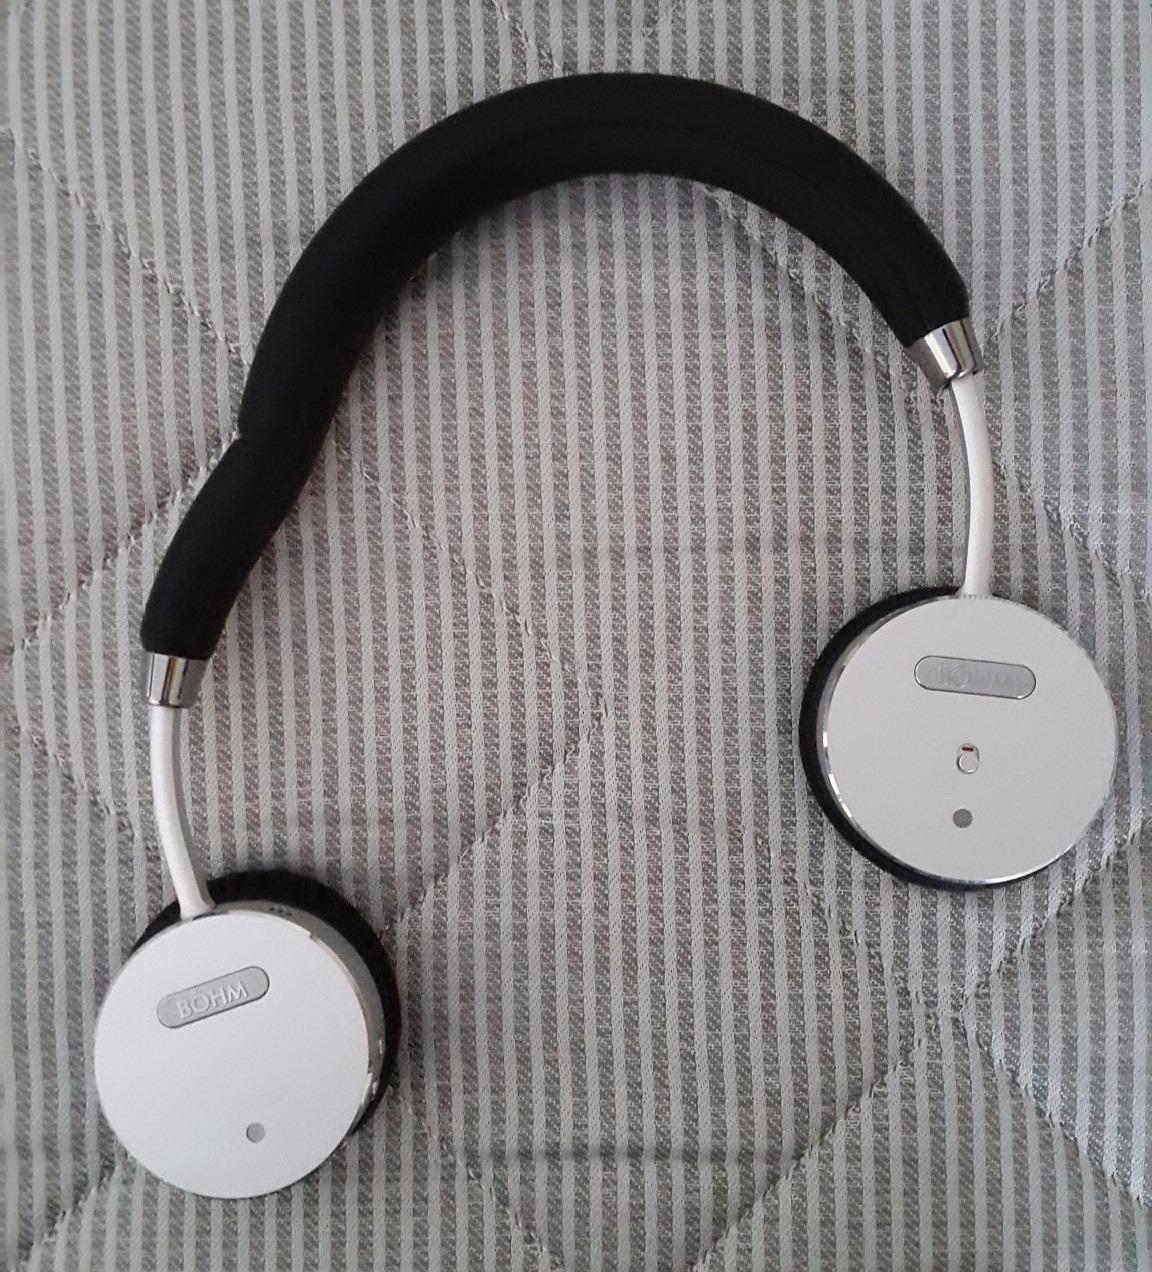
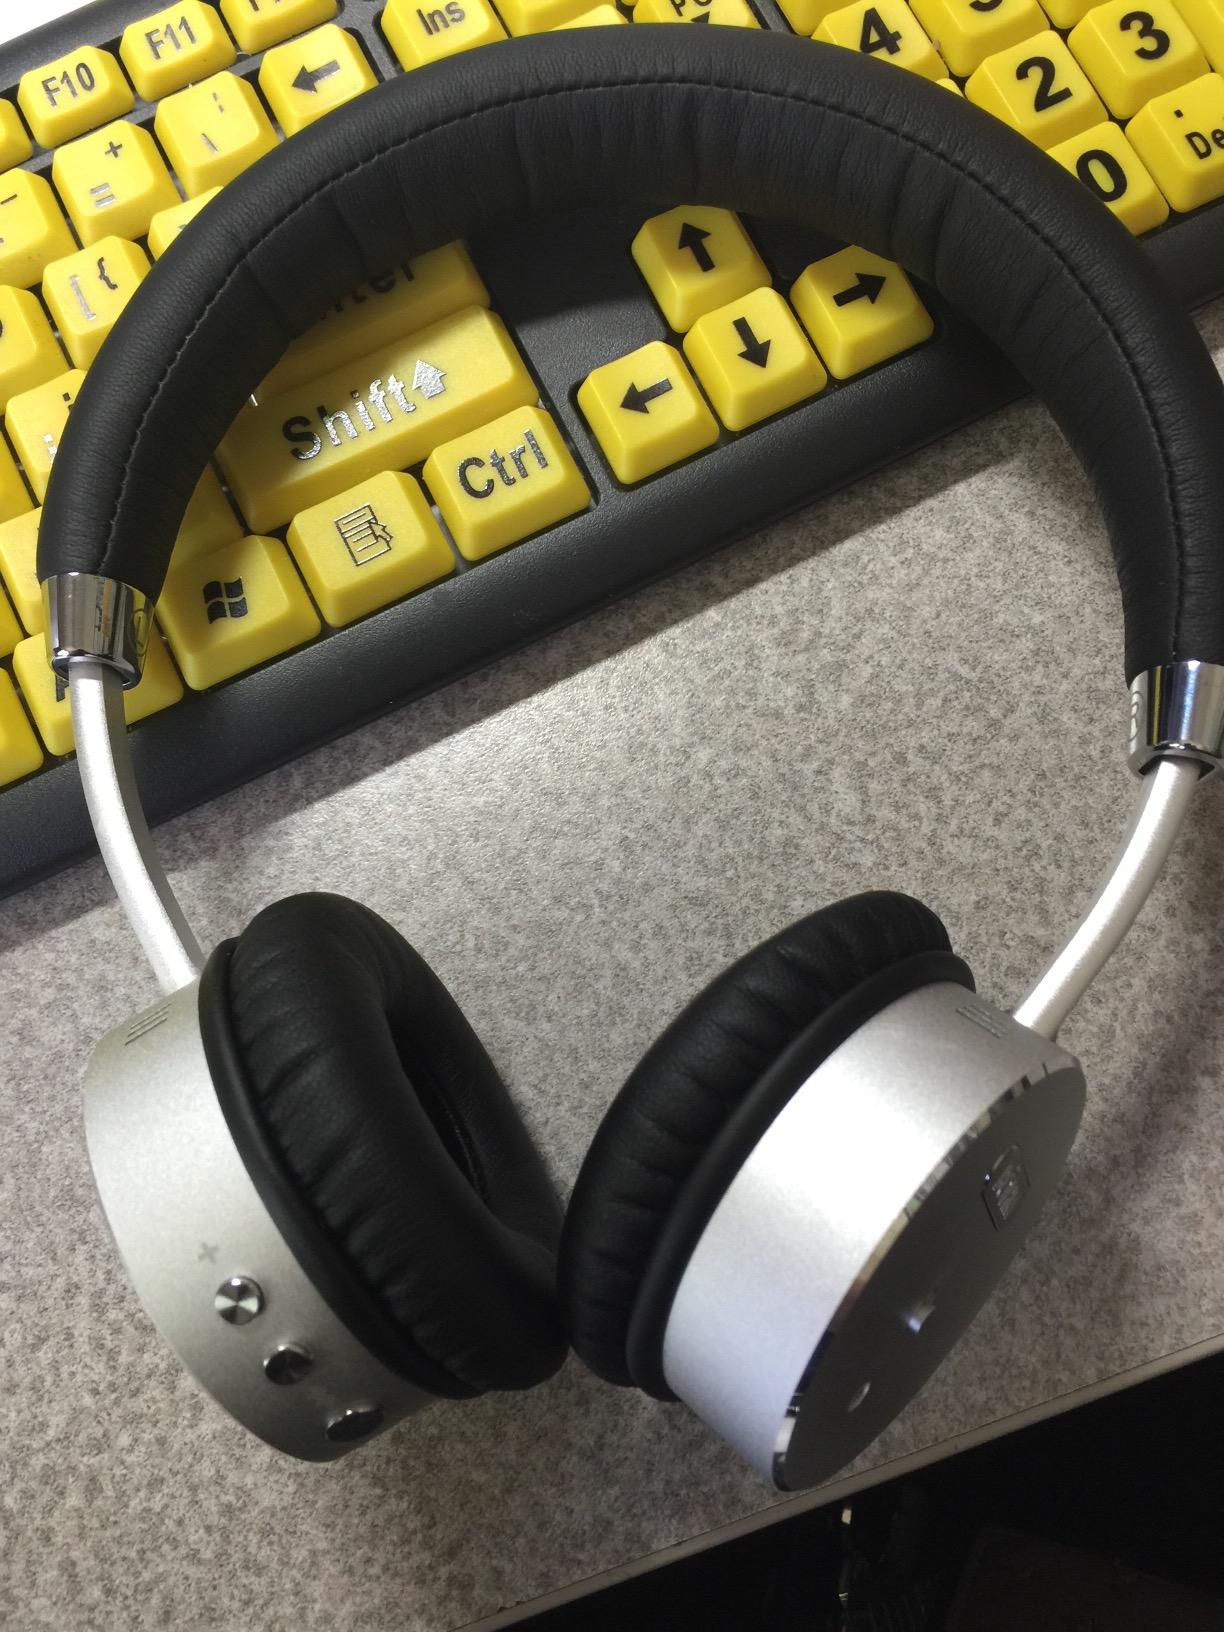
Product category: headphones
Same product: yes